The Last Song (2010 film)

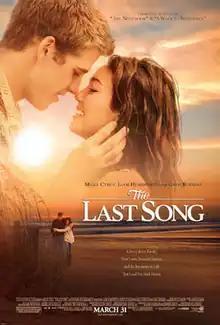
Theatrical release poster

The Last Song is a 2010 American coming-of-age teen romantic drama film developed alongside Nicholas Sparks' 2009 novel of the same name. The film was directed by Julie Anne Robinson in her feature film directorial debut and co-written by Sparks and Jeff Van Wie. "The Last Song" stars Miley Cyrus, Liam Hemsworth, and Greg Kinnear, and follows a troubled teenager as she reconnects with her estranged father and falls in love during a summer in a quiet Southern United States beach town.